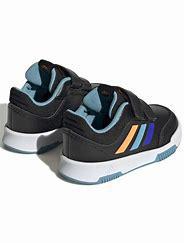
Brand: Adidas
Model: Tensaur Sport Training Hook And Loop